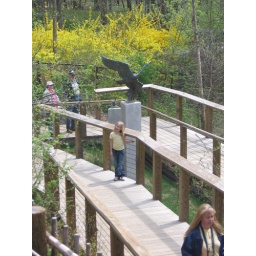
Ashley walking up a cute little pathway in the childrens garden area